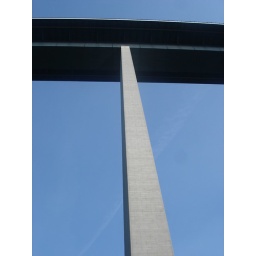
The third highest road bridge in Europe, near Koblenz